North Korea–South Korea football rivalry

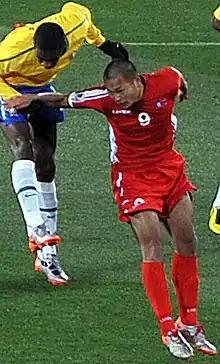
Jong Tae-se played for North Korean national team and South Korean club Suwon Samsung Bluewings.

In 2008, on two occasions, a 2010 World Cup qualifying match between the two countries, due to be played in Pyongyang, had to be moved to Shanghai when authorities in the North refused to allow the South Korean national anthem to be played in Kim Il-sung Stadium, or the flag of South Korea to be flown. (North and South Korea have never granted each other formal diplomatic recognition.) When the teams met again the following year for a return game in Seoul, and the South won 1–0, the North's football association explained the defeat by accusing the South of having deliberately given food poisoning to several of its players.